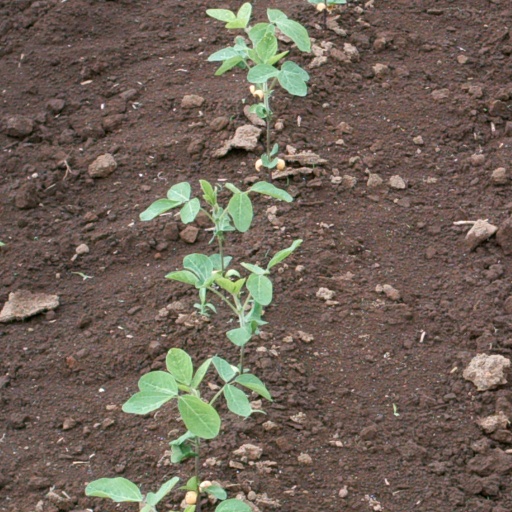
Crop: soybean